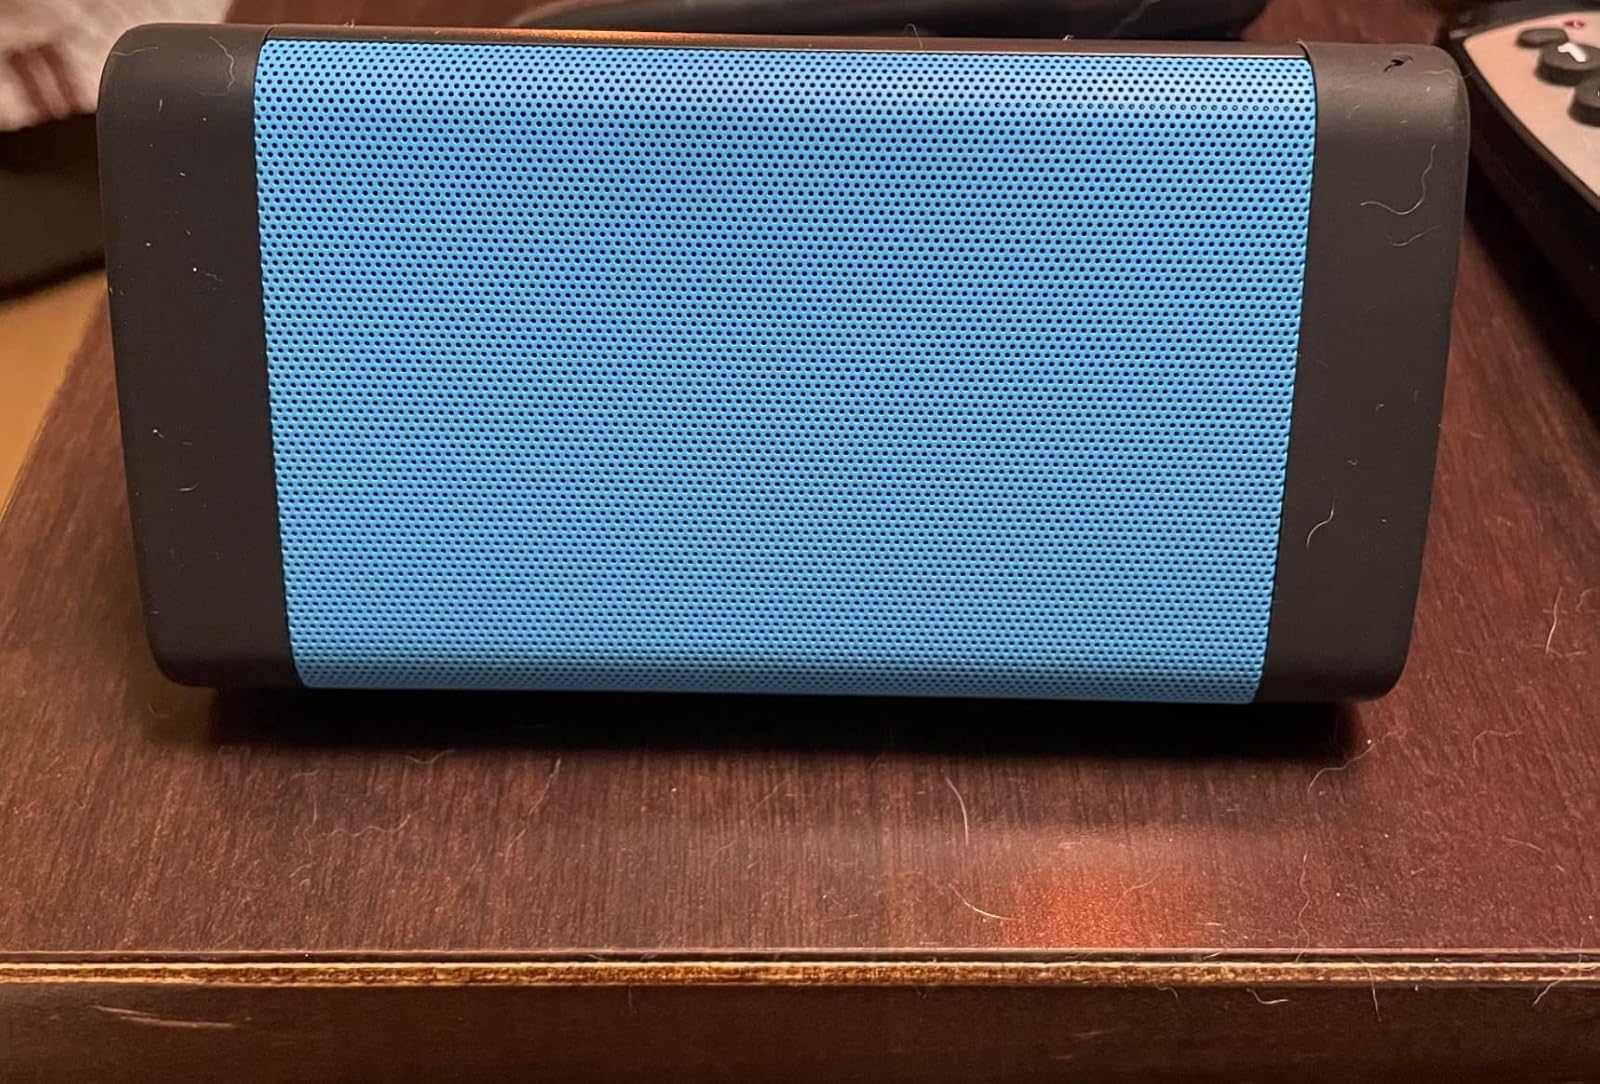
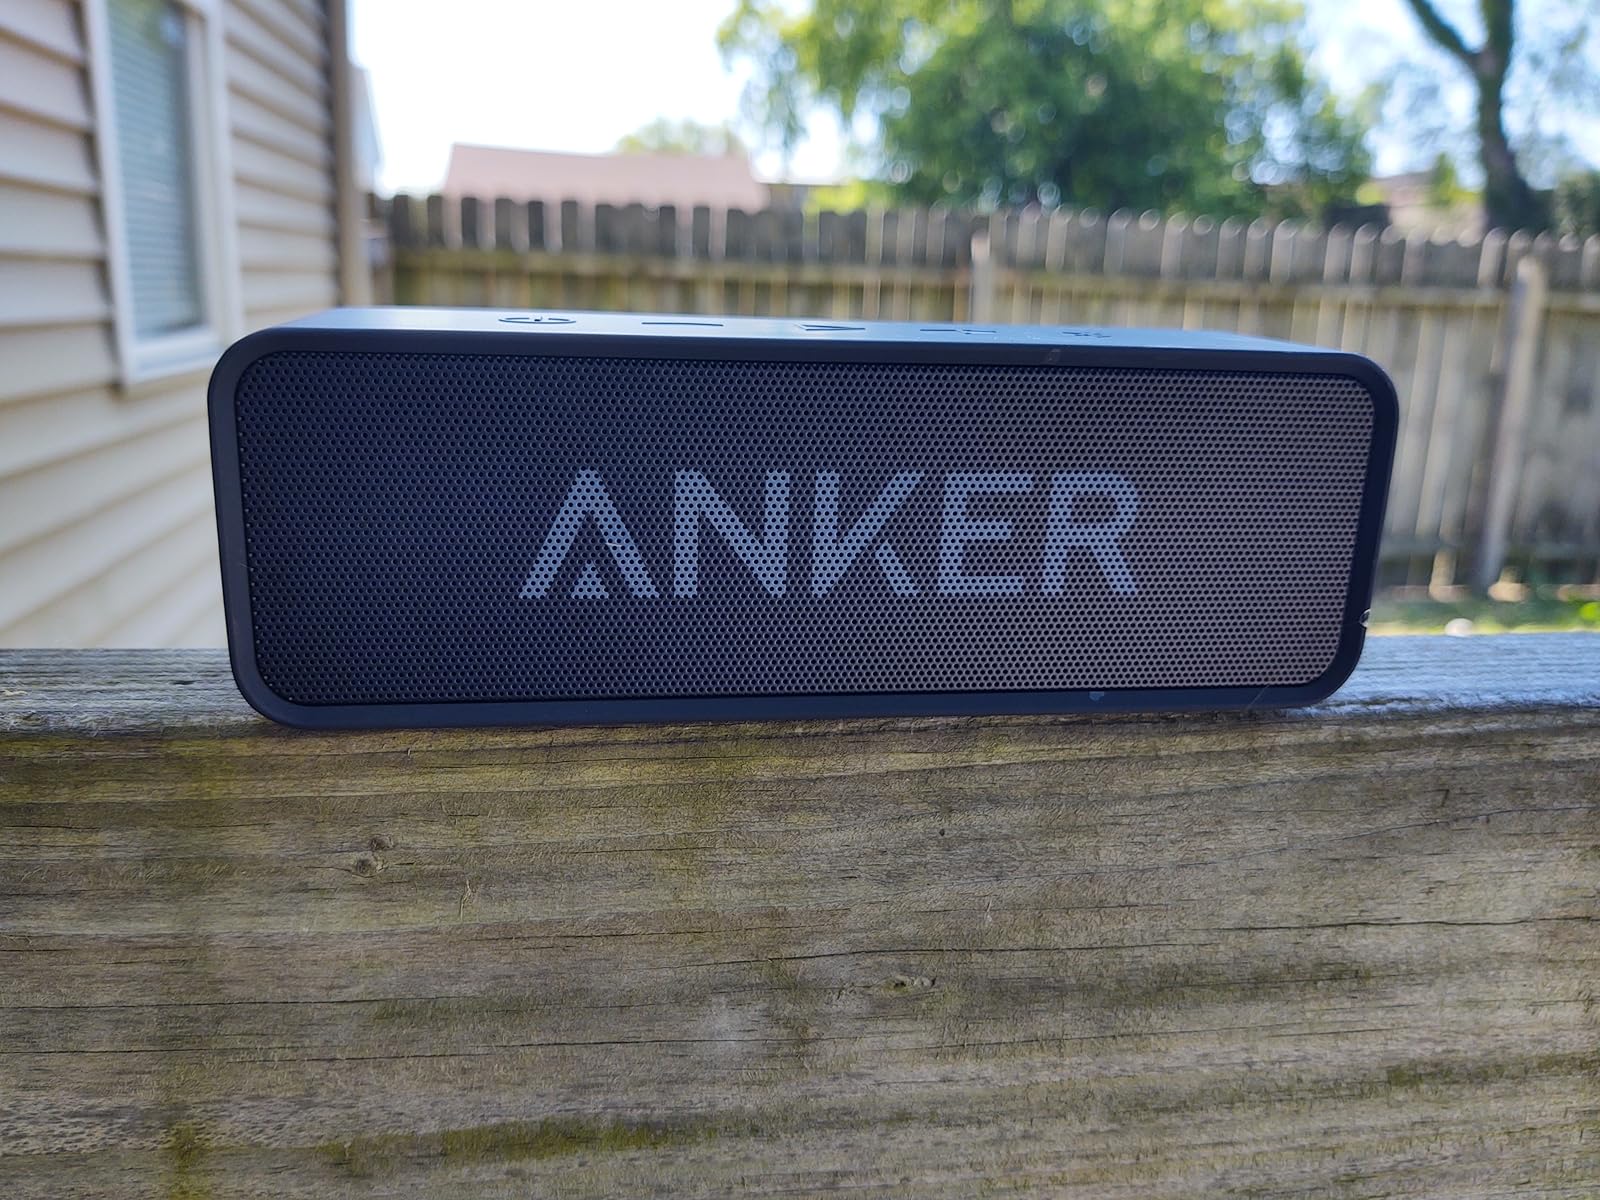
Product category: speaker
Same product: no